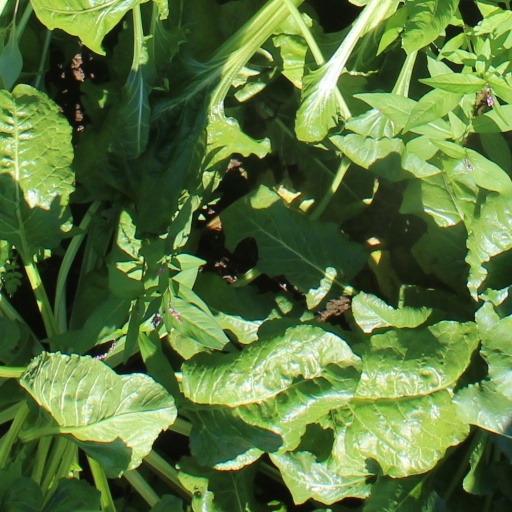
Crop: sugar beet